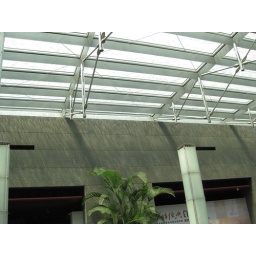
NCPA - moat runs over roof of corridor